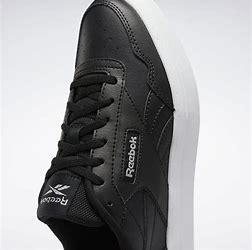
Brand: Reebok
Model: 100